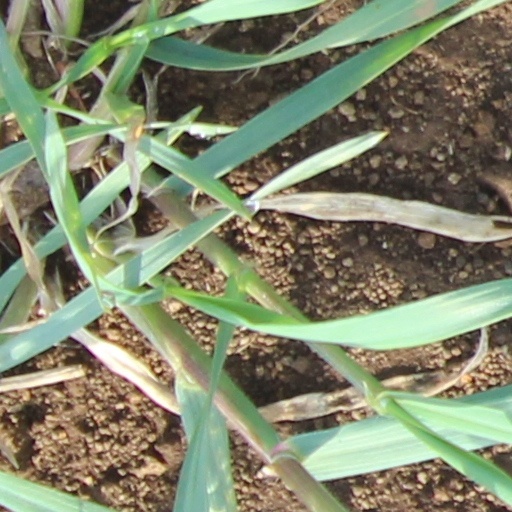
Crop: wheat